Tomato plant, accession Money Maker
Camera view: bottom (45 deg); turntable rotation: 150 degrees
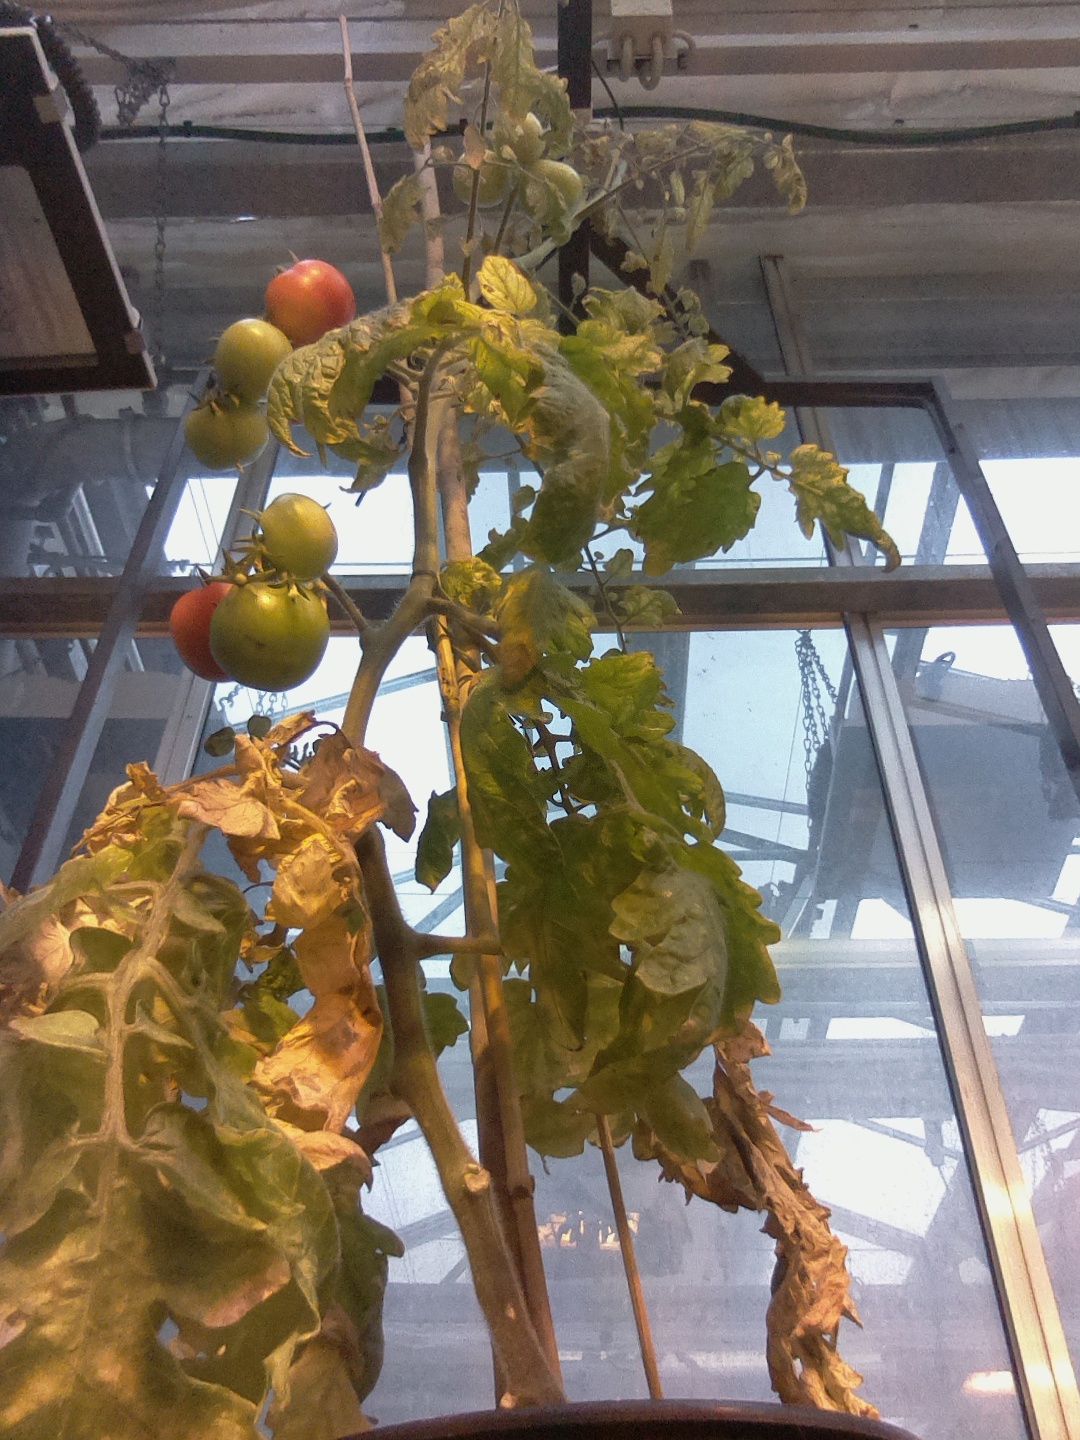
BBCH growth stage 83: 30%-40% of fruits show typical fully ripe color